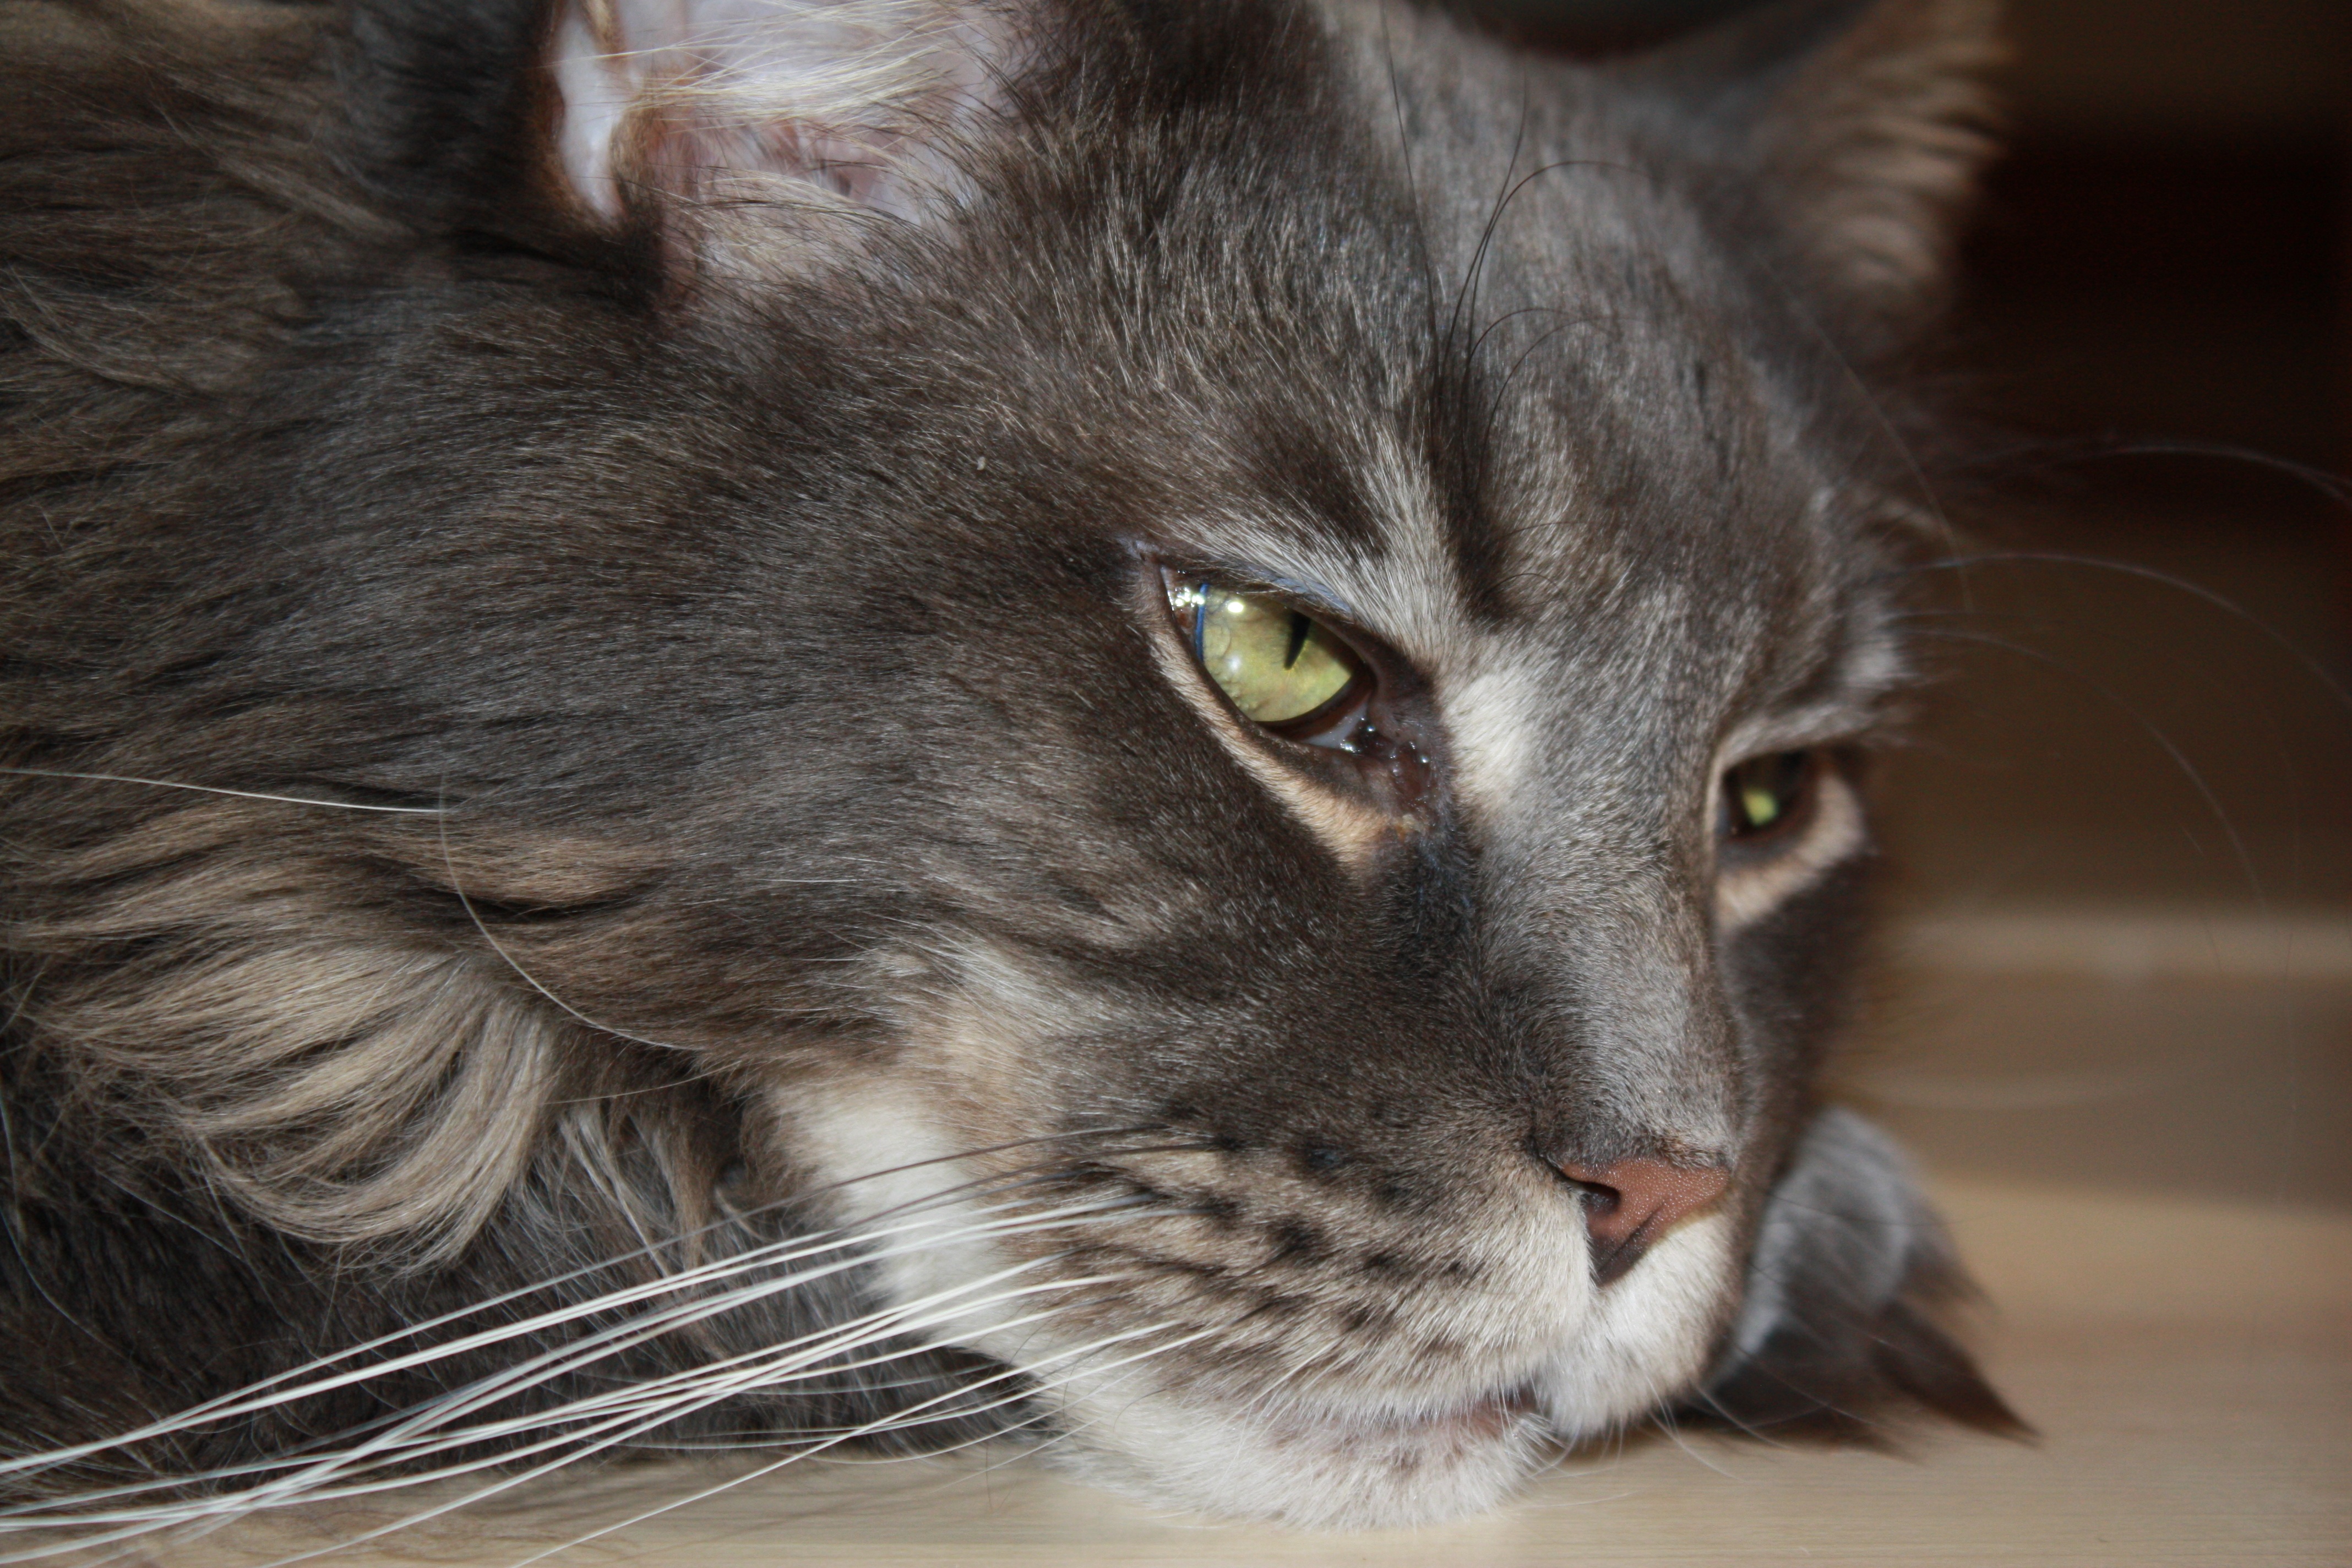
pet, kitten, cat, mammal, closeup, mustache, close up, nose, whiskers, look, vertebrate, domestic cat, lie, cat's eyes, tabby cat, norwegian forest cat, european shorthair, laziness, small to medium sized cats, cat like mammal, carnivoran, nebelung, domestic short haired cat, domestic long haired cat